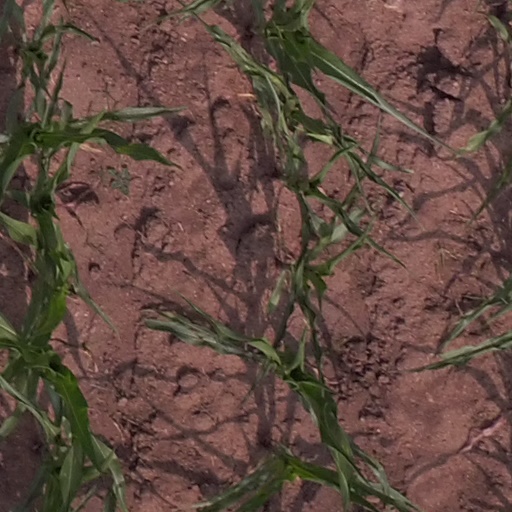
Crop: maize; corn